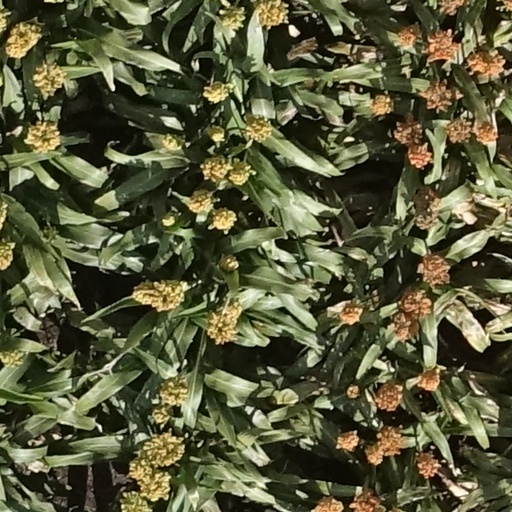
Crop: sorghum